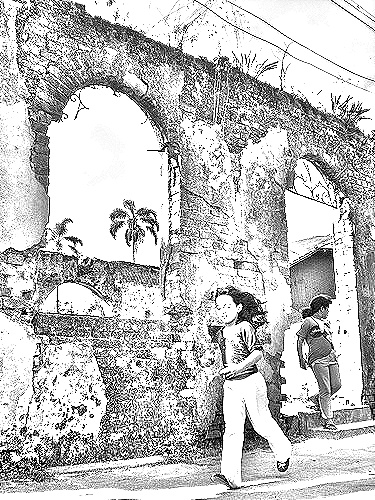
Portrait style: Sketch Portrait